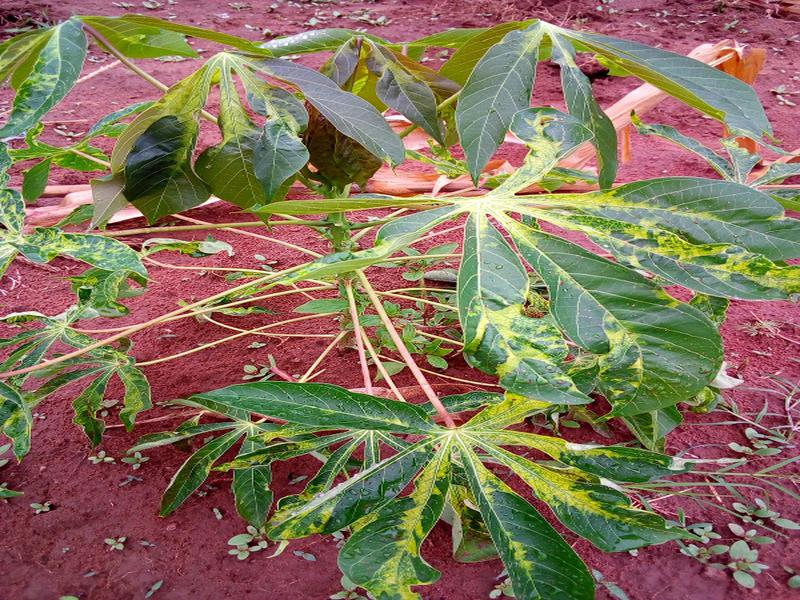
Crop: cassava
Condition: mosaic_disease